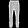
Label: Trouser